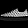
Label: Sneaker